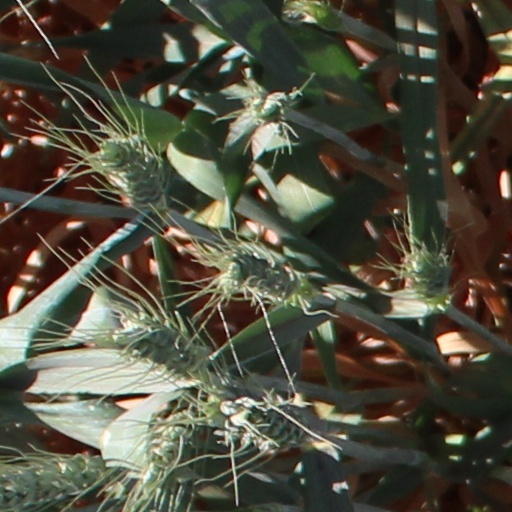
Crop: wheat